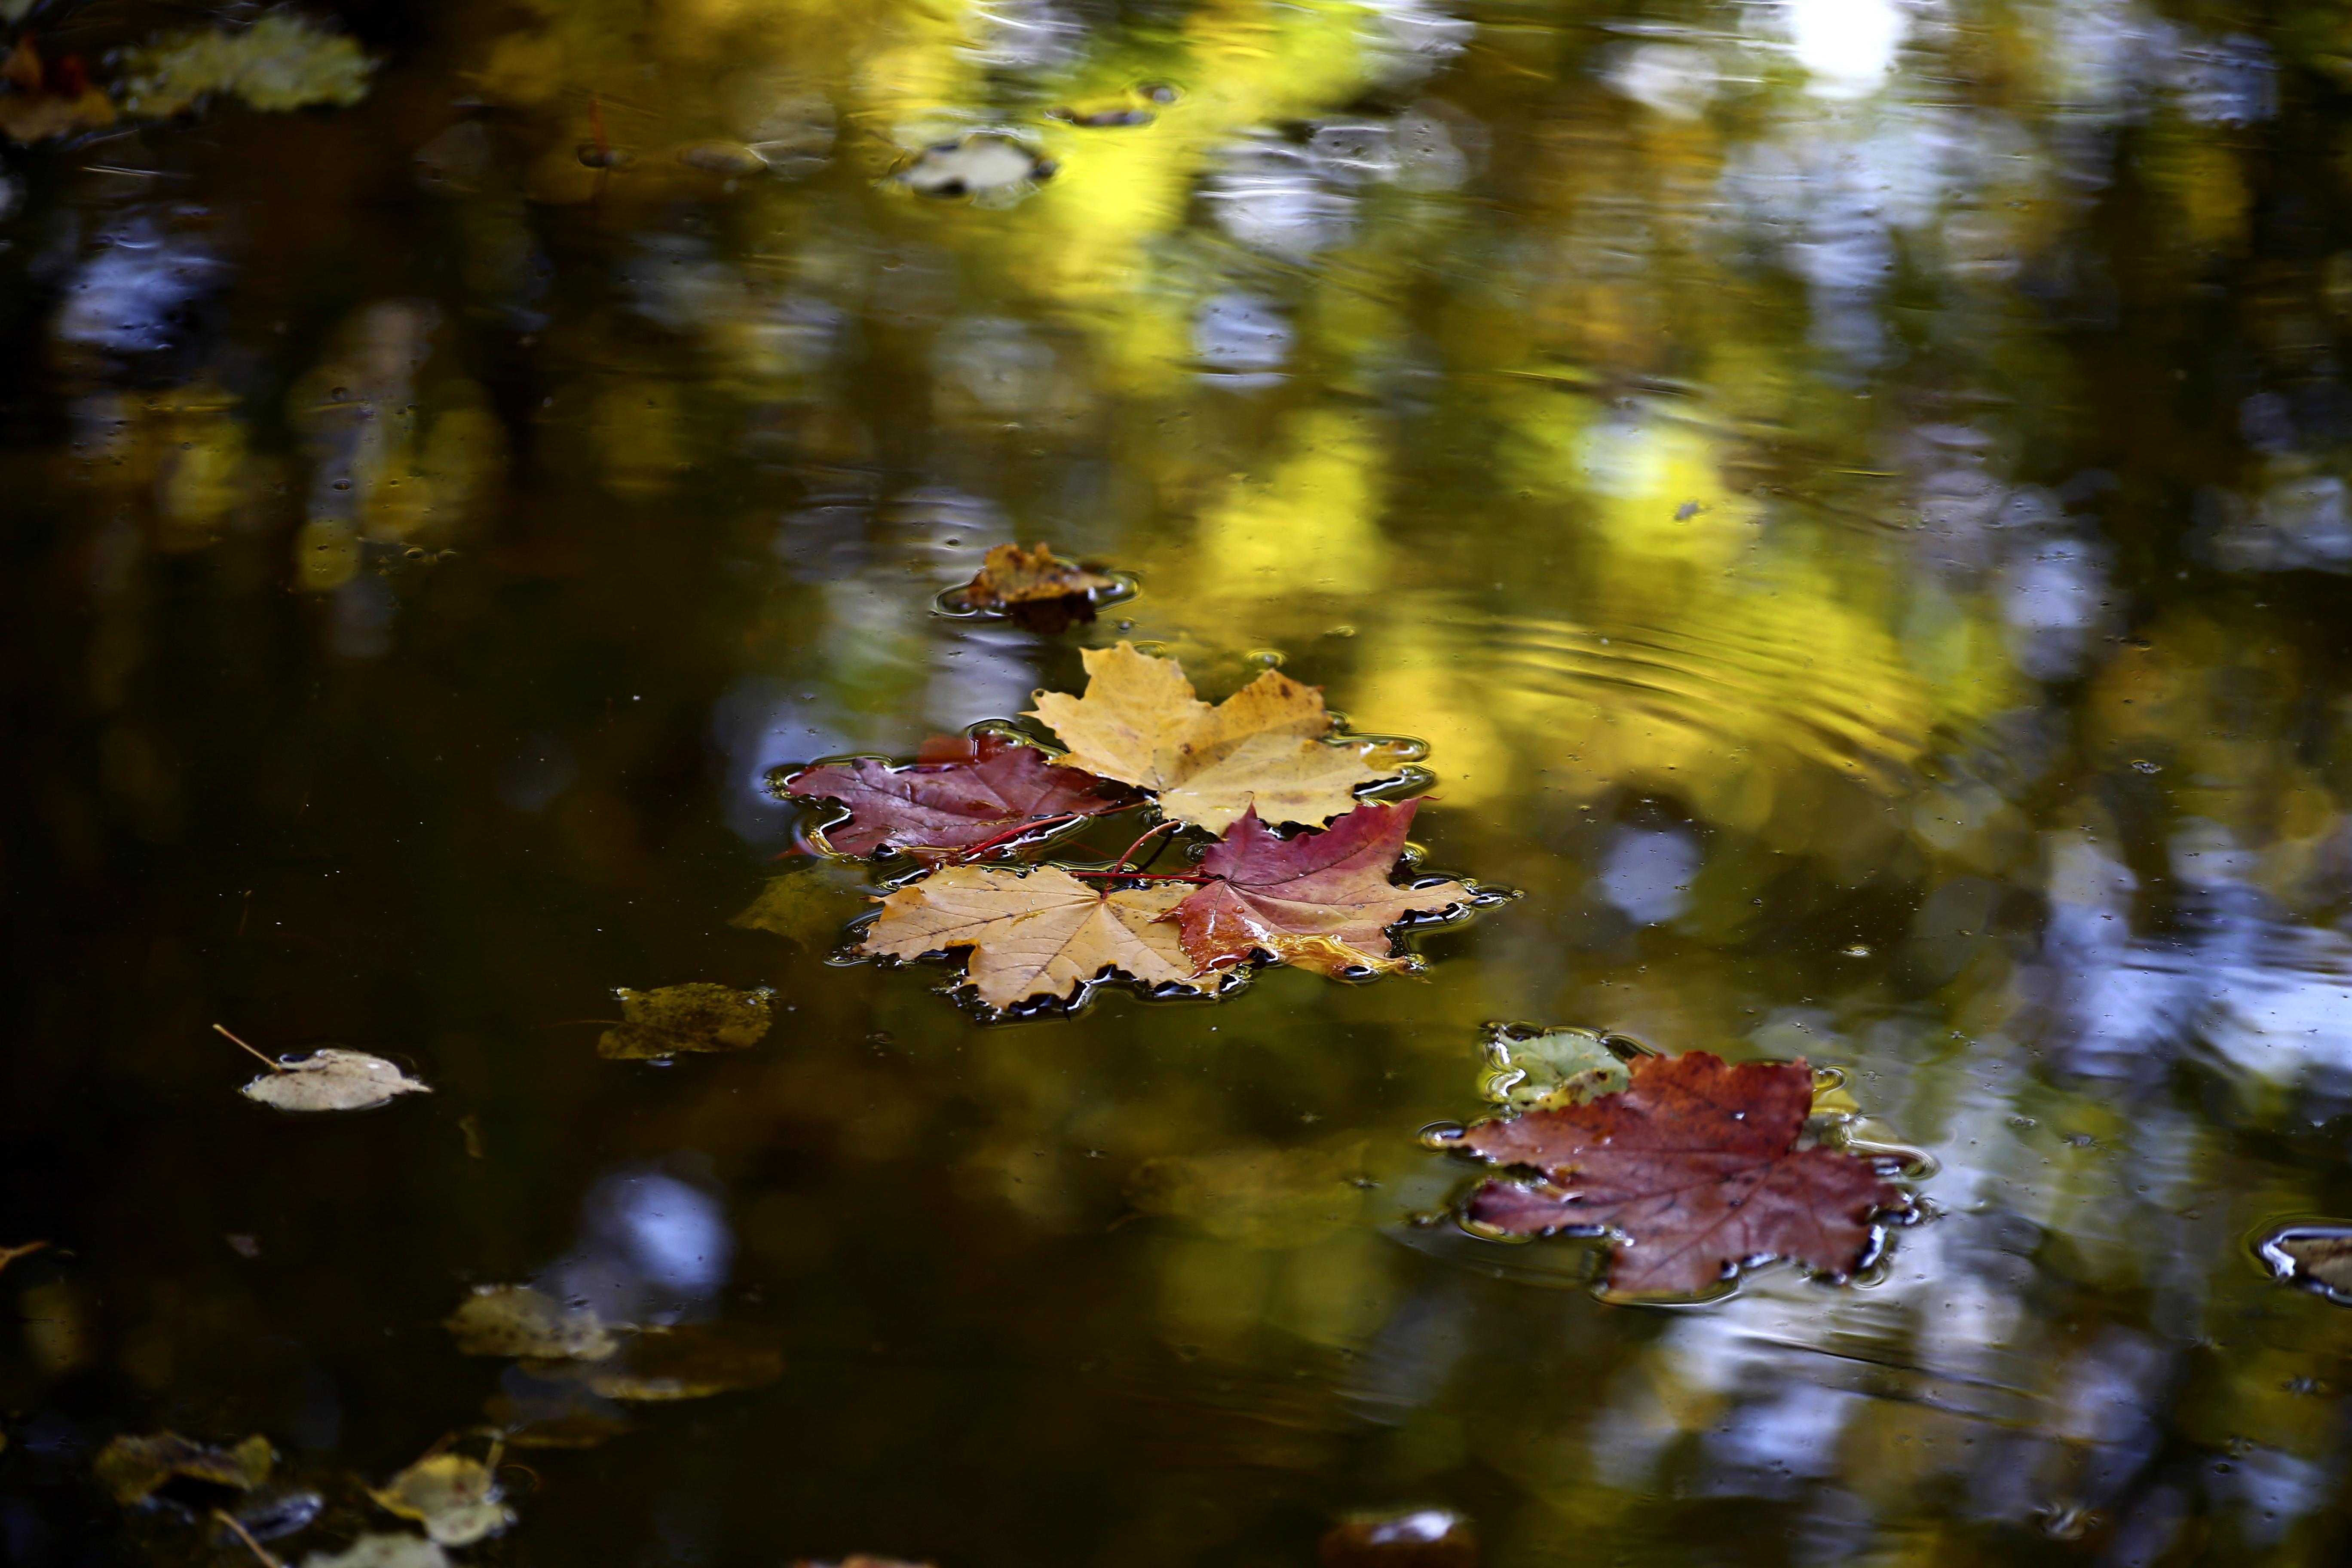
tree, reflection, water, leaf, nature, autumn, flora, vegetation, spring, flower, plant, deciduous, branch, sunlight, blossom, pond, bank